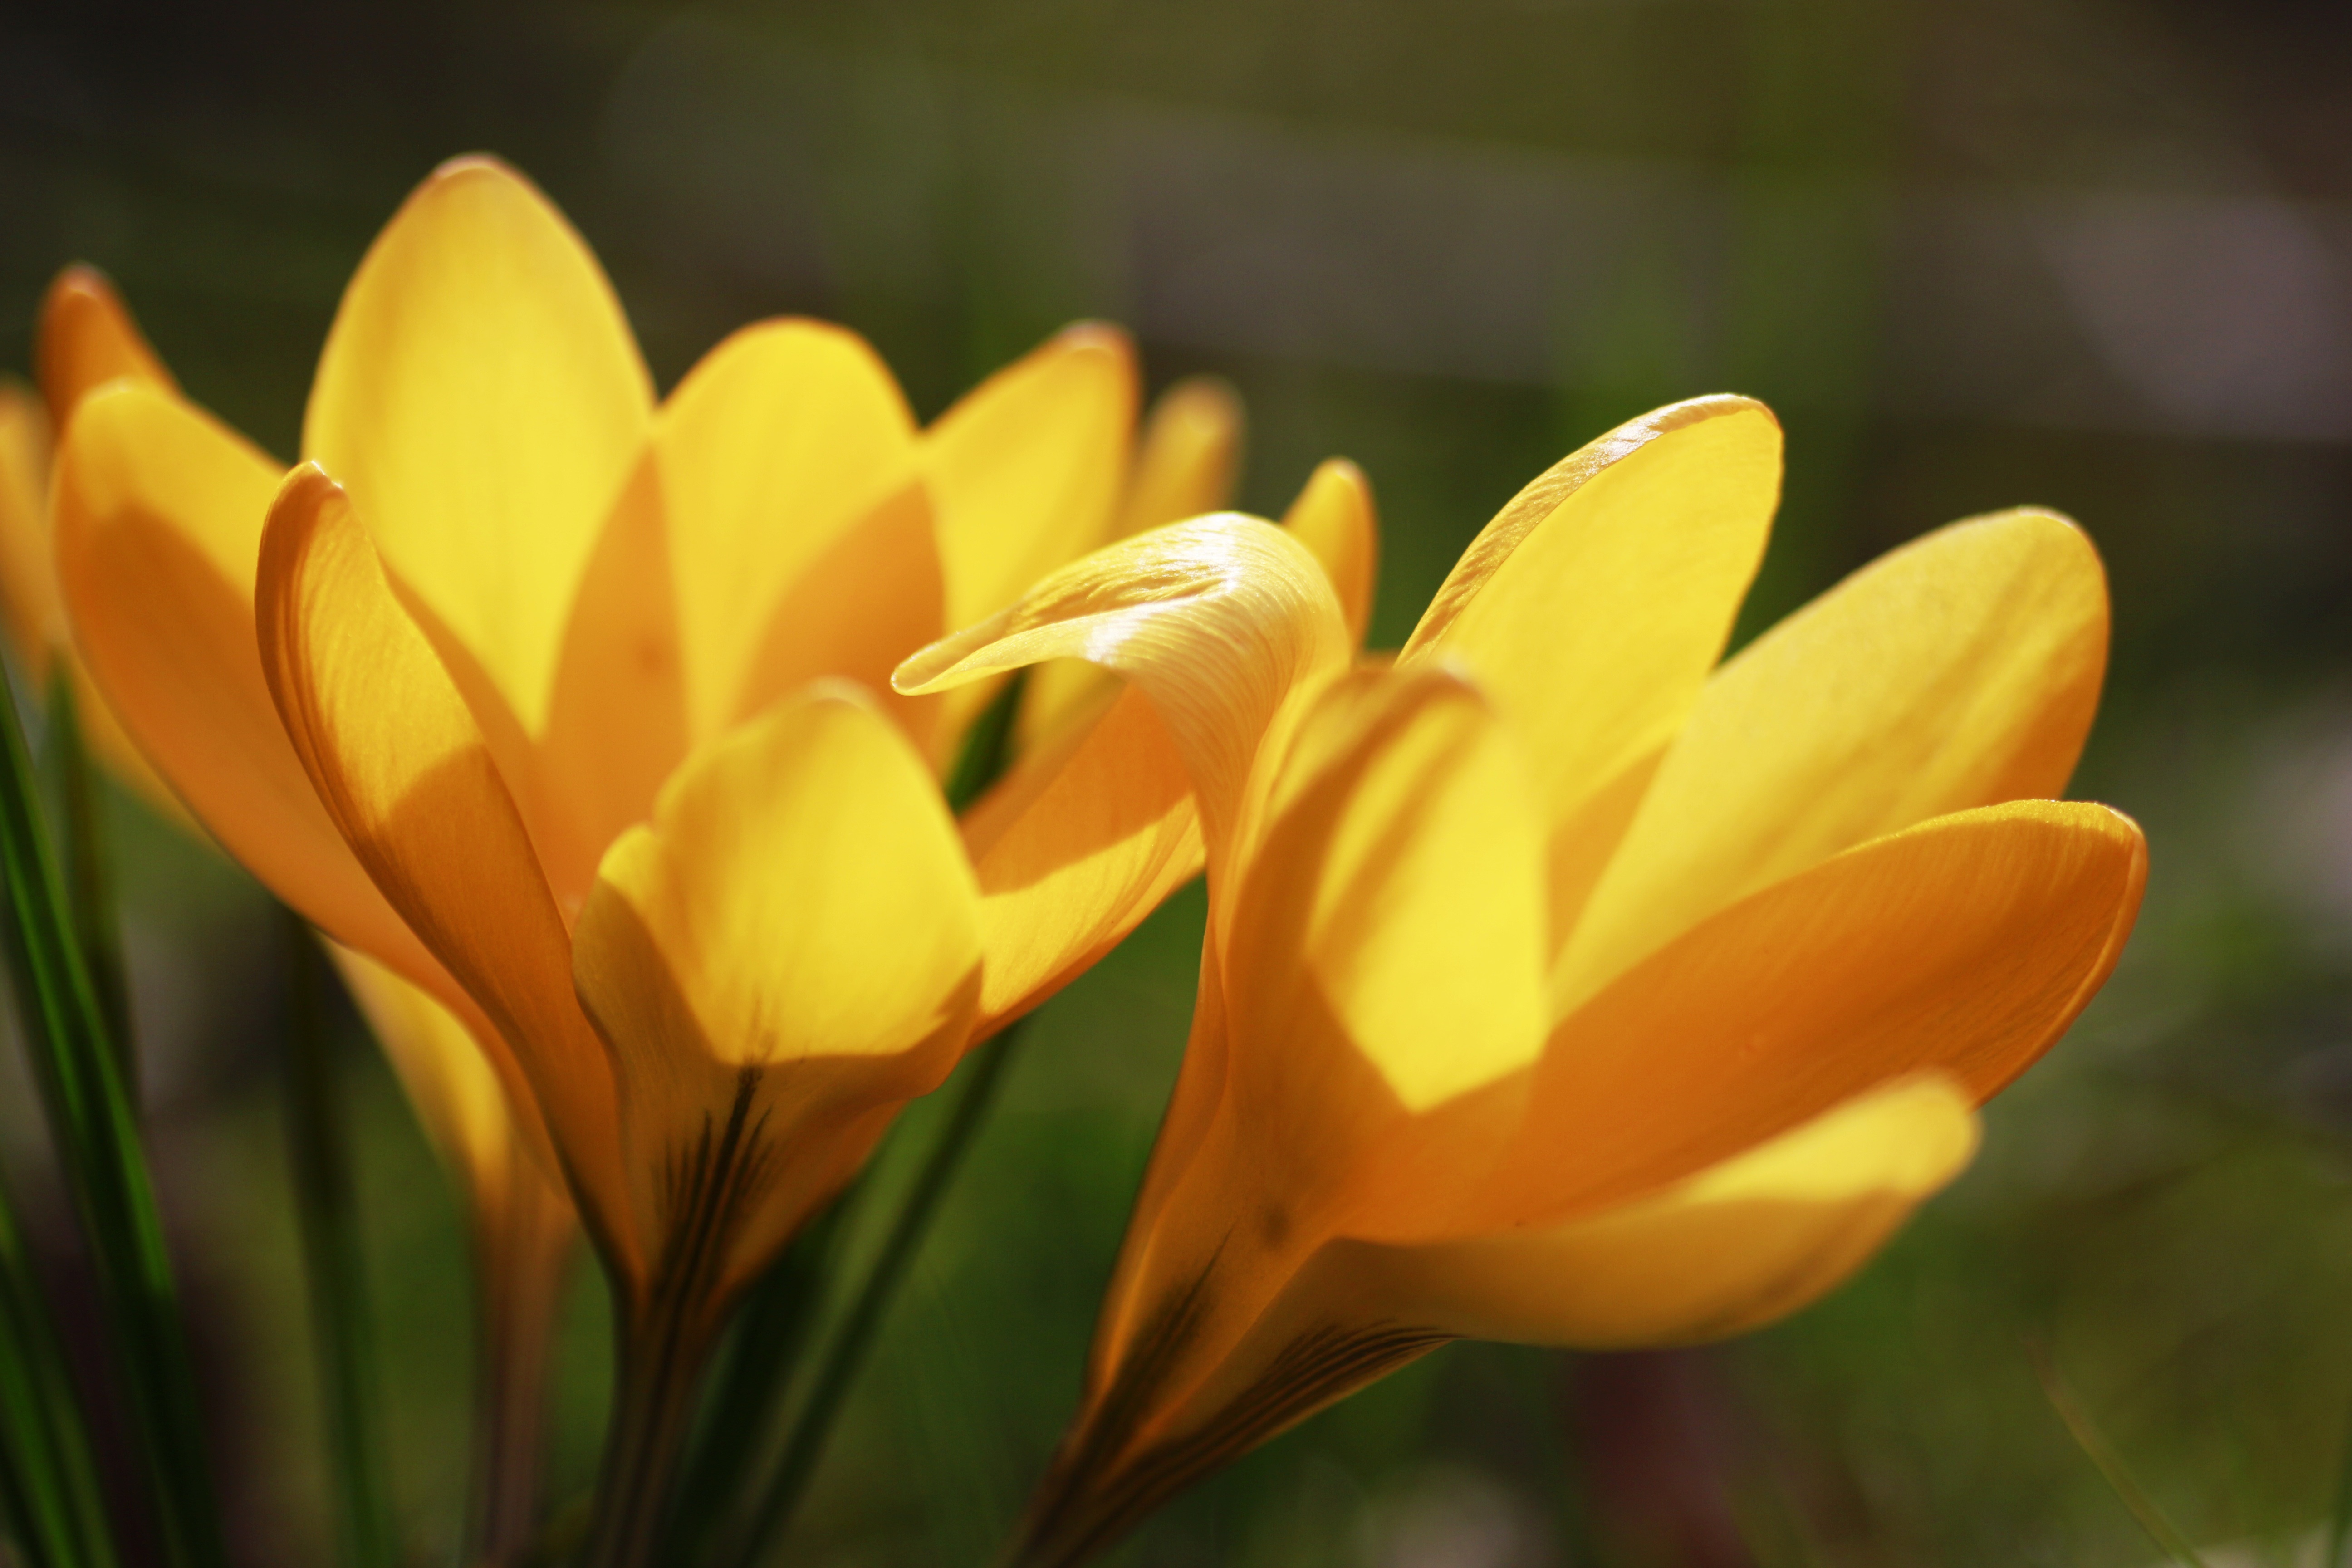
blossom, plant, meadow, sweet, flower, petal, bloom, spring, macro, botany, yellow, close, flora, close up, crocus, spring flower, macro photography, fr hlingsanfang, flowering plant, plant stem, land plant